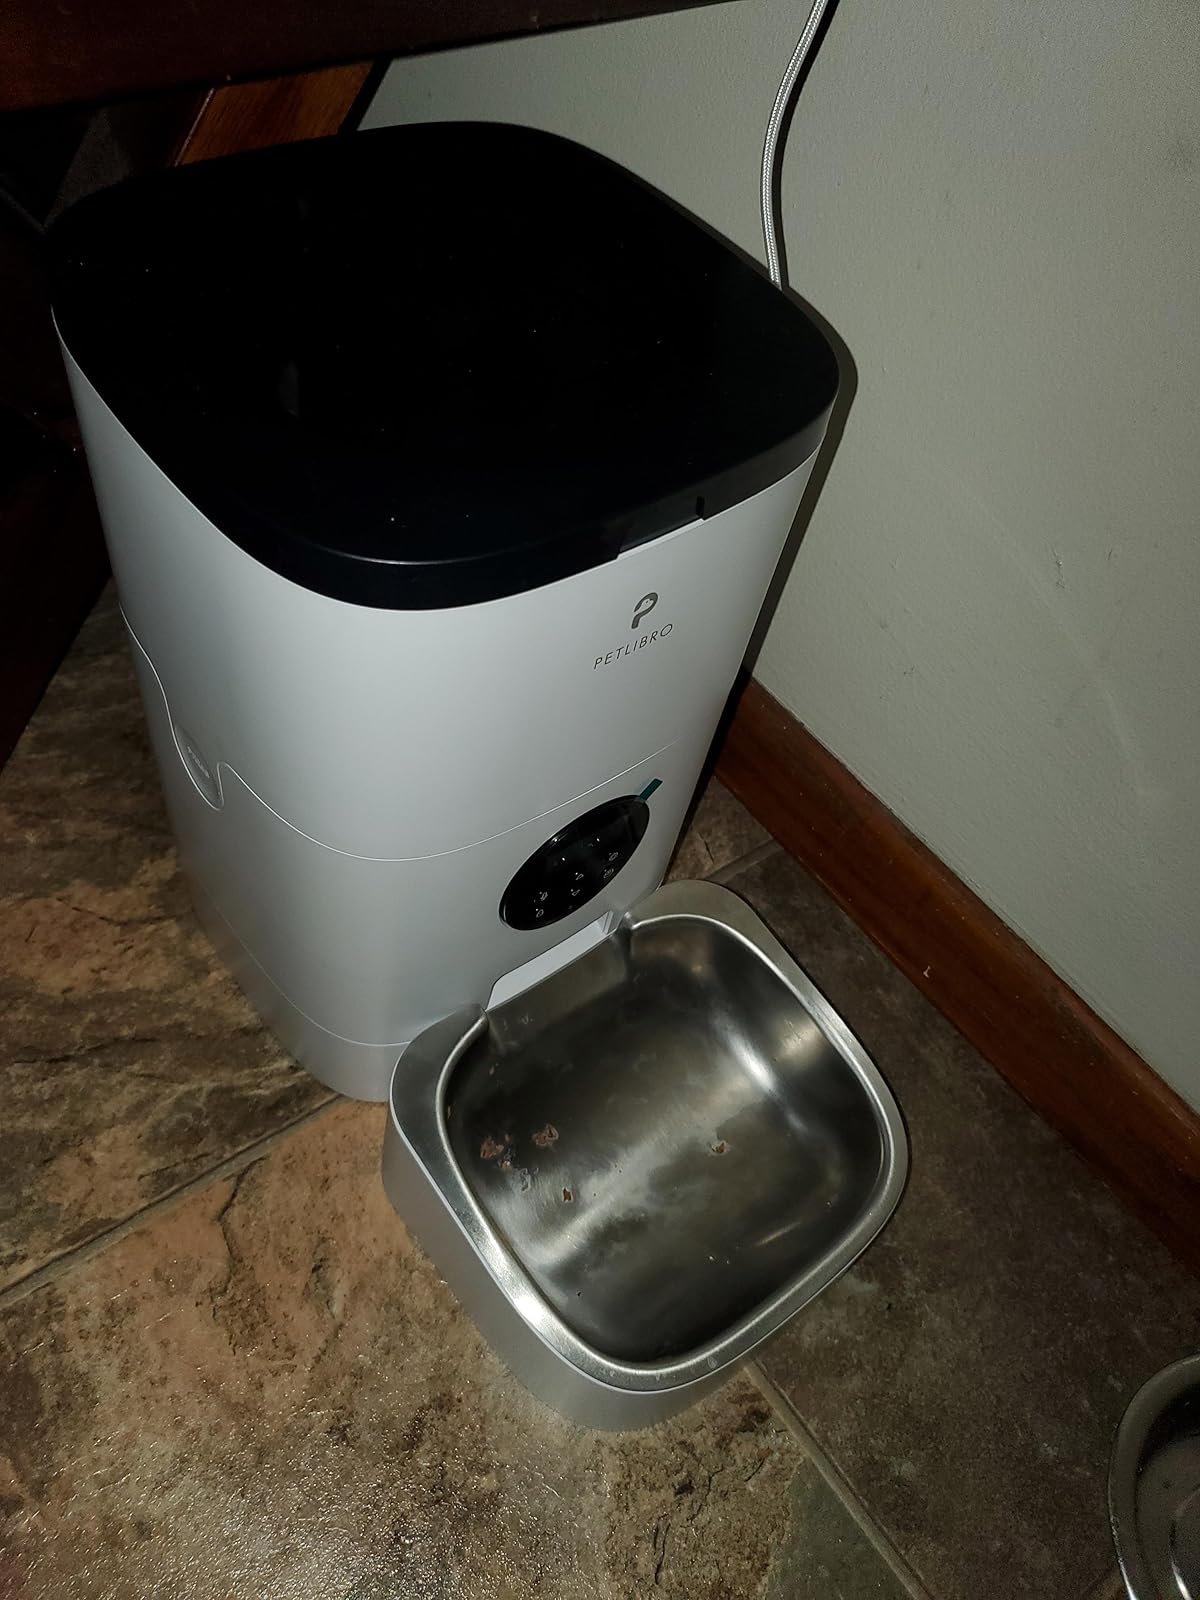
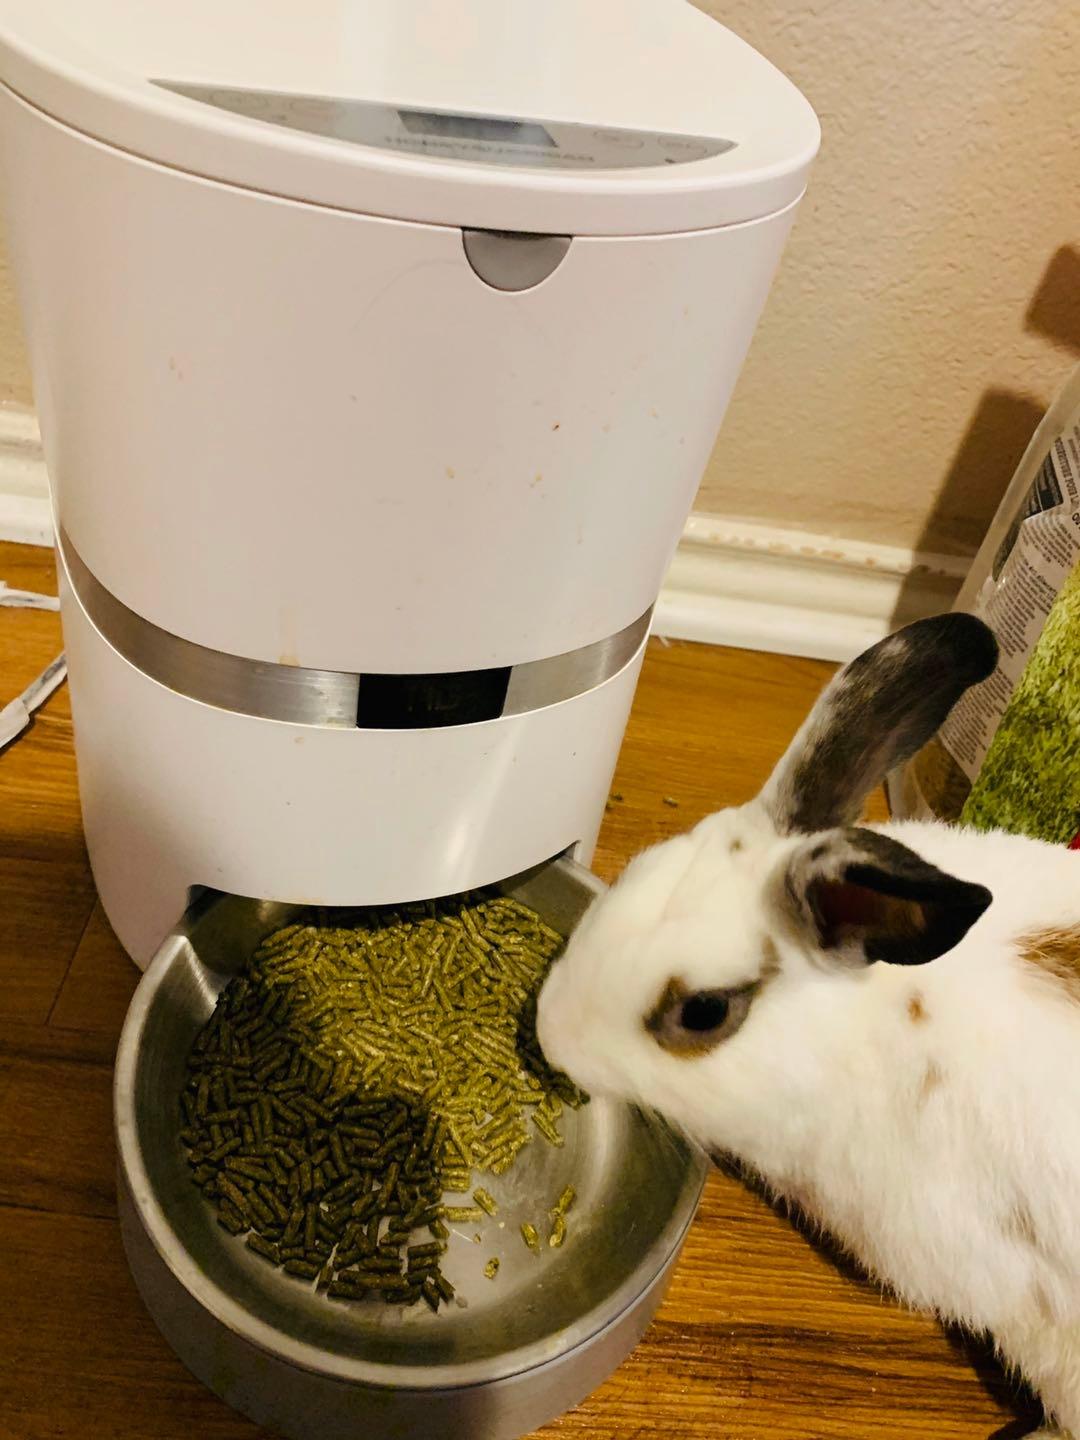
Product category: items_feeder
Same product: no